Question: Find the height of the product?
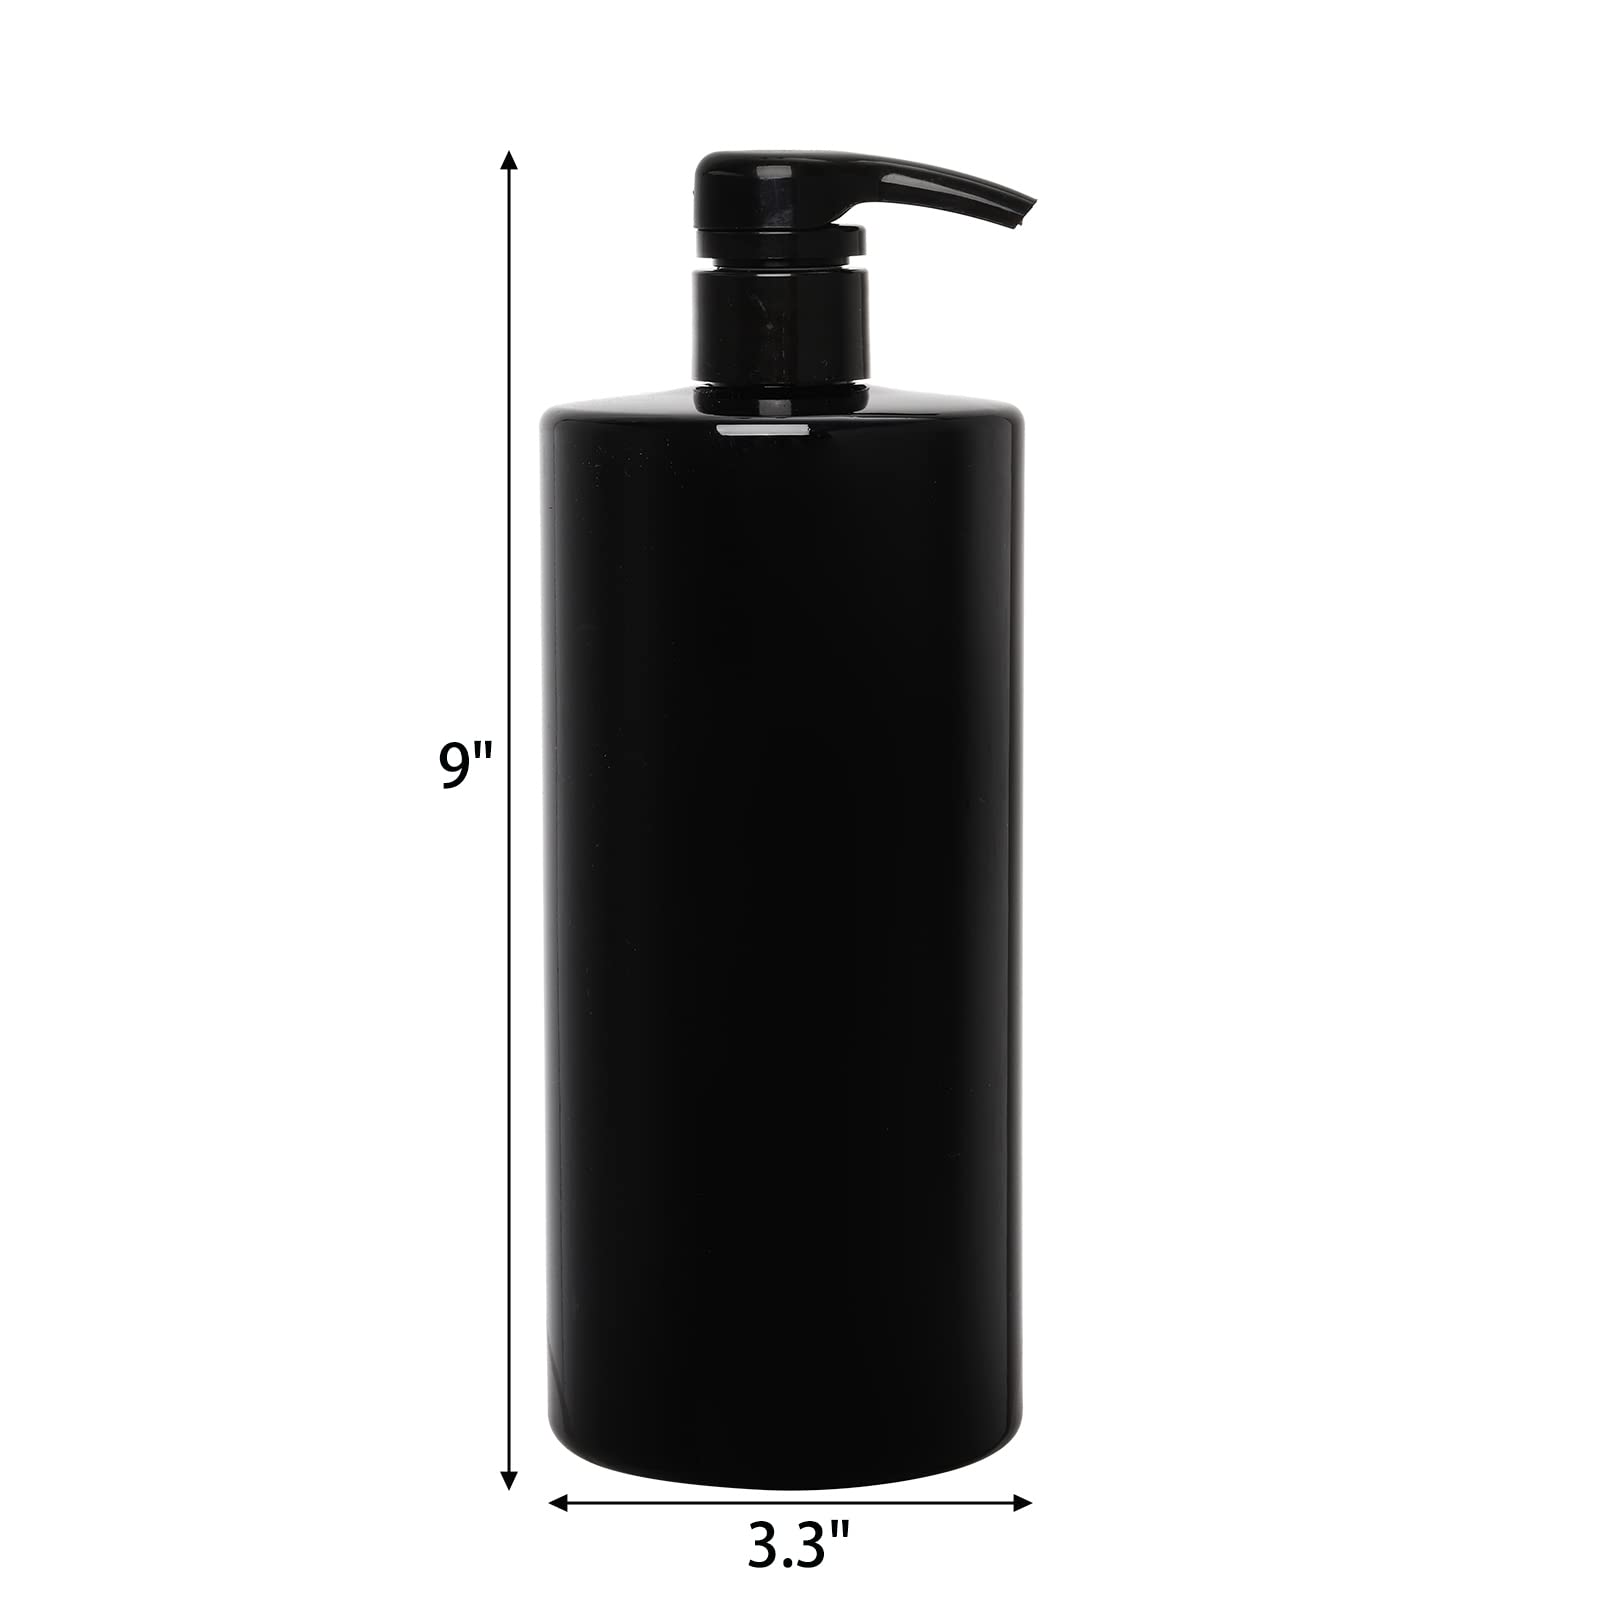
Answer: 9.0 inch